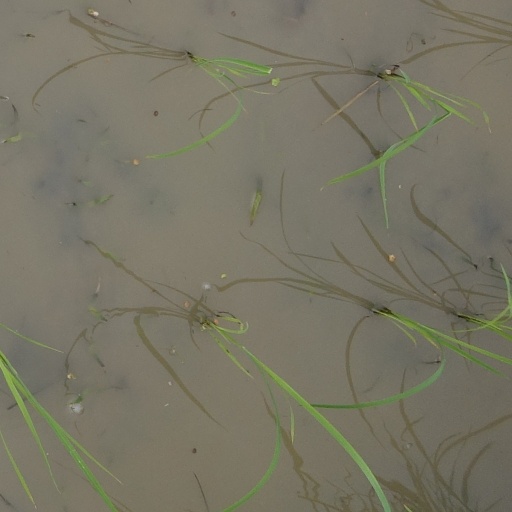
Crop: rice